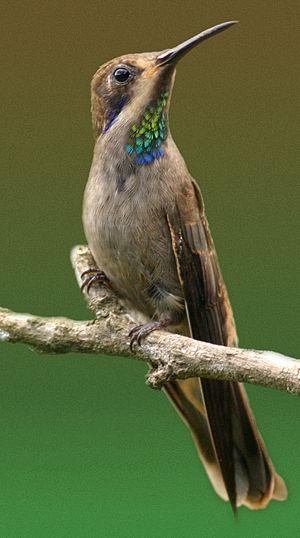
Le Colibri de Delphine est une espèce d’oiseaux de la famille des Trochilidae.
Colibri est un terme très général du vocabulaire courant en français qui ne correspond pas exactement à un niveau de classification scientifique des oiseaux-mouches.